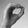
ASL letter: O